St. Louis Rams

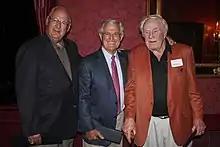
Rams Architects, (left) Charley Armey, (center) Dick Vermeil, (right) Jim Hanifan.

The next three seasons were largely a repeat of the Rams’ final five seasons in Los Angeles. The team drafted highly touted Nebraska running back Lawrence Phillips with the sixth overall pick in the 1996 NFL draft. Now expendable, Bettis was traded to the Pittsburgh Steelers in exchange for draft picks, a move now seen as one of the most lopsided trades in professional sports history, strongly favoring the Steelers. After regressing to 6–10 in 1996, Brooks was replaced by Dick Vermeil. Vermeil had enjoyed success as the head coach of UCLA, where he won a Rose Bowl, and the Philadelphia Eagles, who he led to Super Bowl XV. However, he had left the Eagles after an unsuccessful 1982 season, claiming burnout, and spent much of the next decade and a half as a college football commentator for ABC Sports.